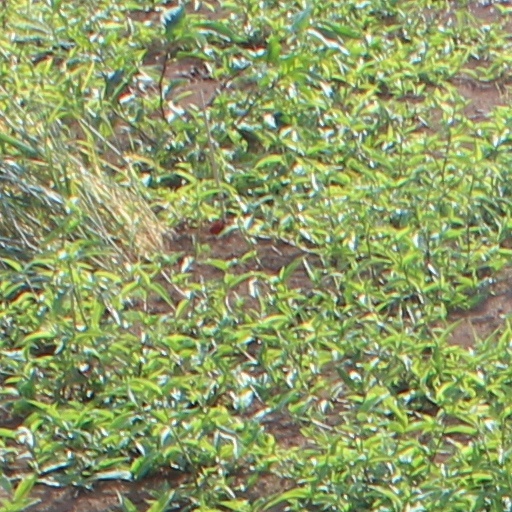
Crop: wheat